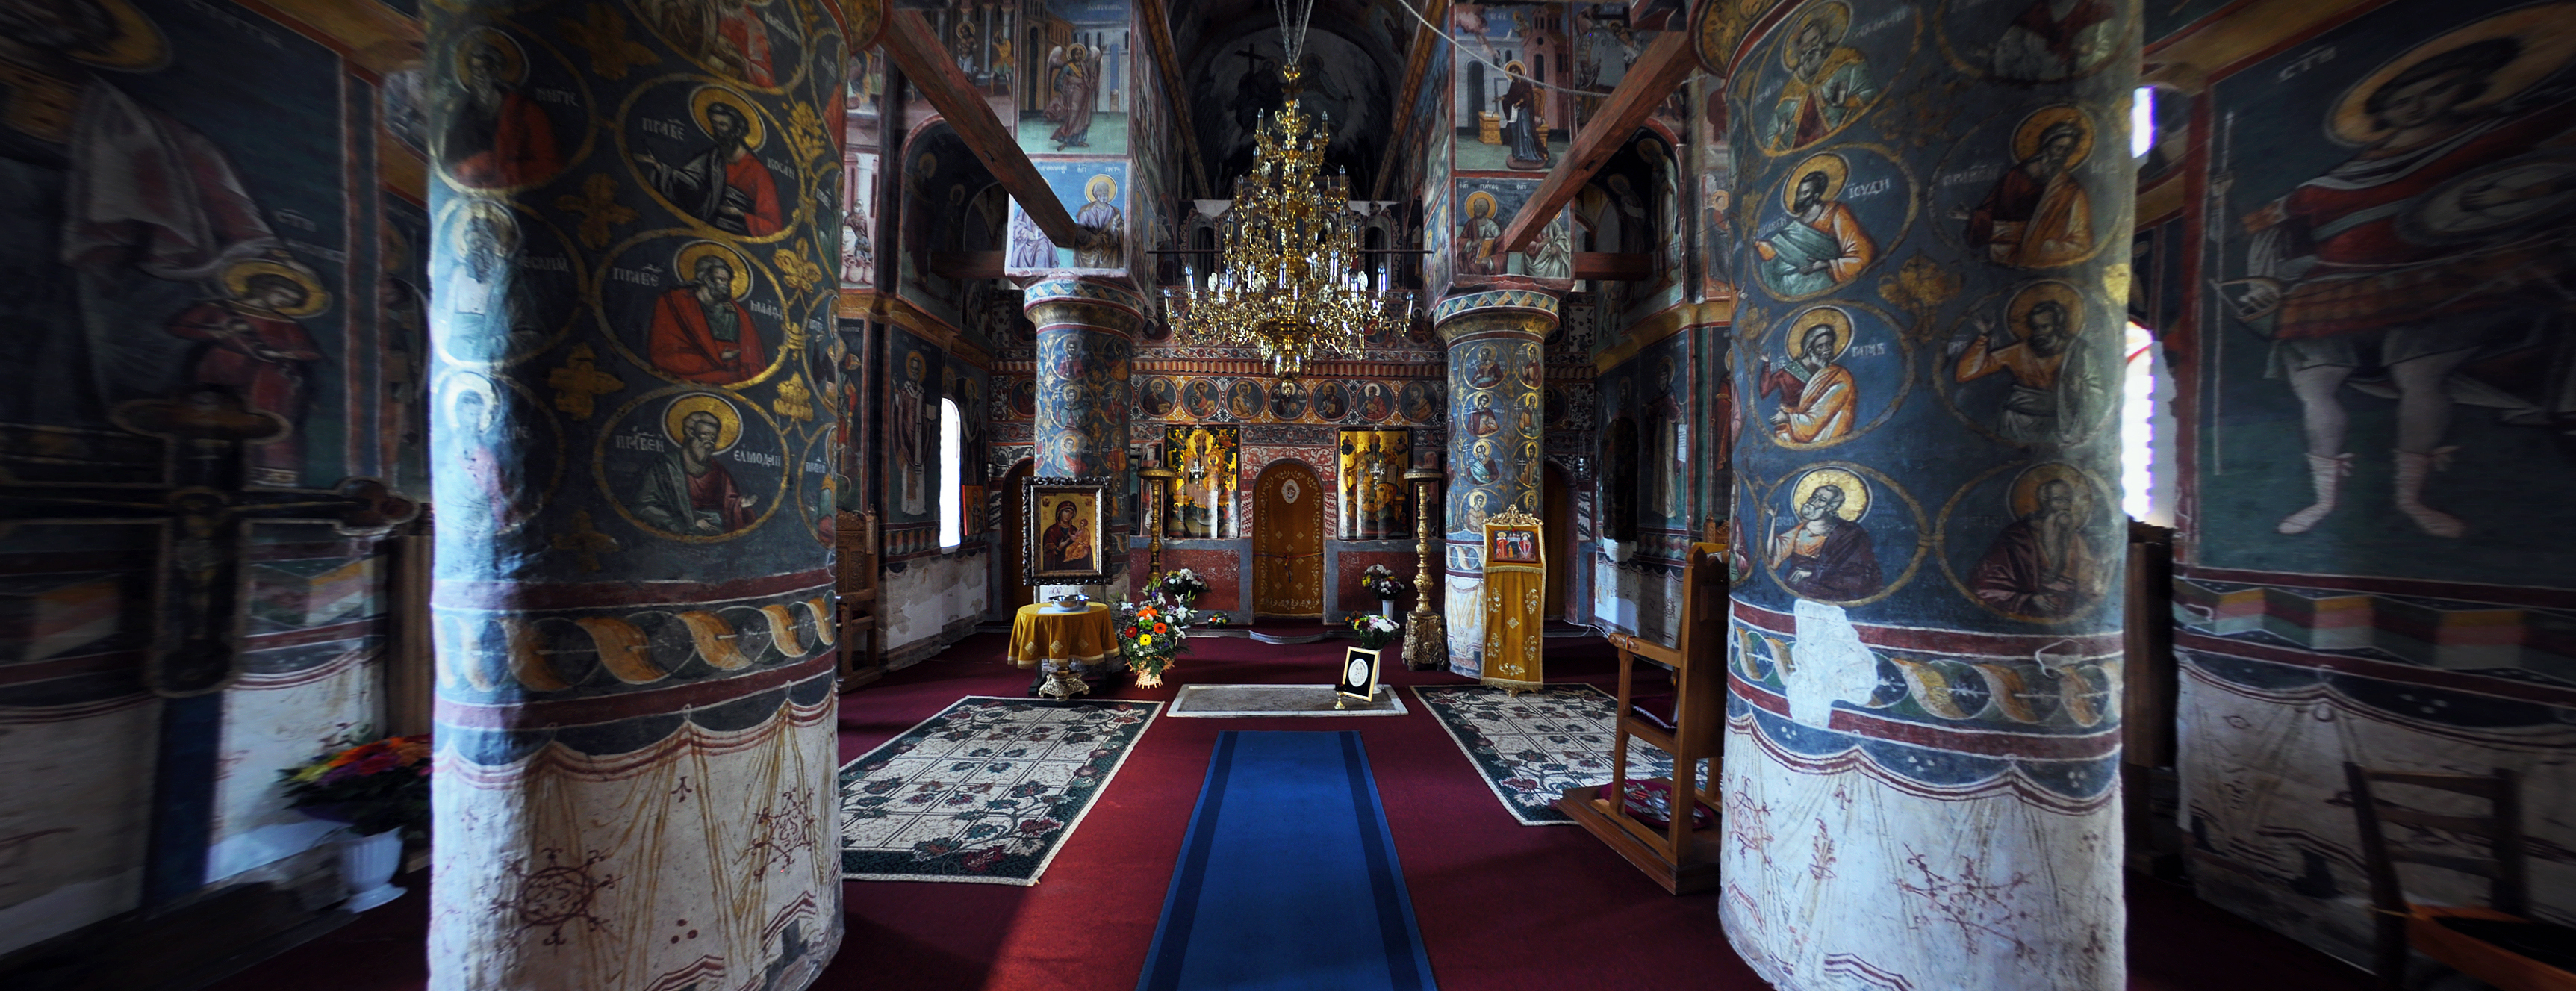
light, architecture, photography, interior, building, monument, greek, church, cathedral, cross, place of worship, painting, art, de, iconography, monastery, mural, plan, fisheye, fotografie, history, romana, pictura, orthodox, nave, vaulting, eastern, basilica, fresco, murals, icon, romania, icons, bor, biserica, arhitectura, wallachia, muntenia, tara, romaneasca, orthodoxy, lumina, naos, cruce, greaca, inscrisa, inscribed, iconografie, romanian, icoana, icoane, arta, iconostas, iconostasis, ortodoxa, patrimoniu, ortodox, fresca, frescoes, istorie, manastirea, manastire, cladire, crossinsquare, basarab, neagoe, snagov, lmiifiima1531201, eik n